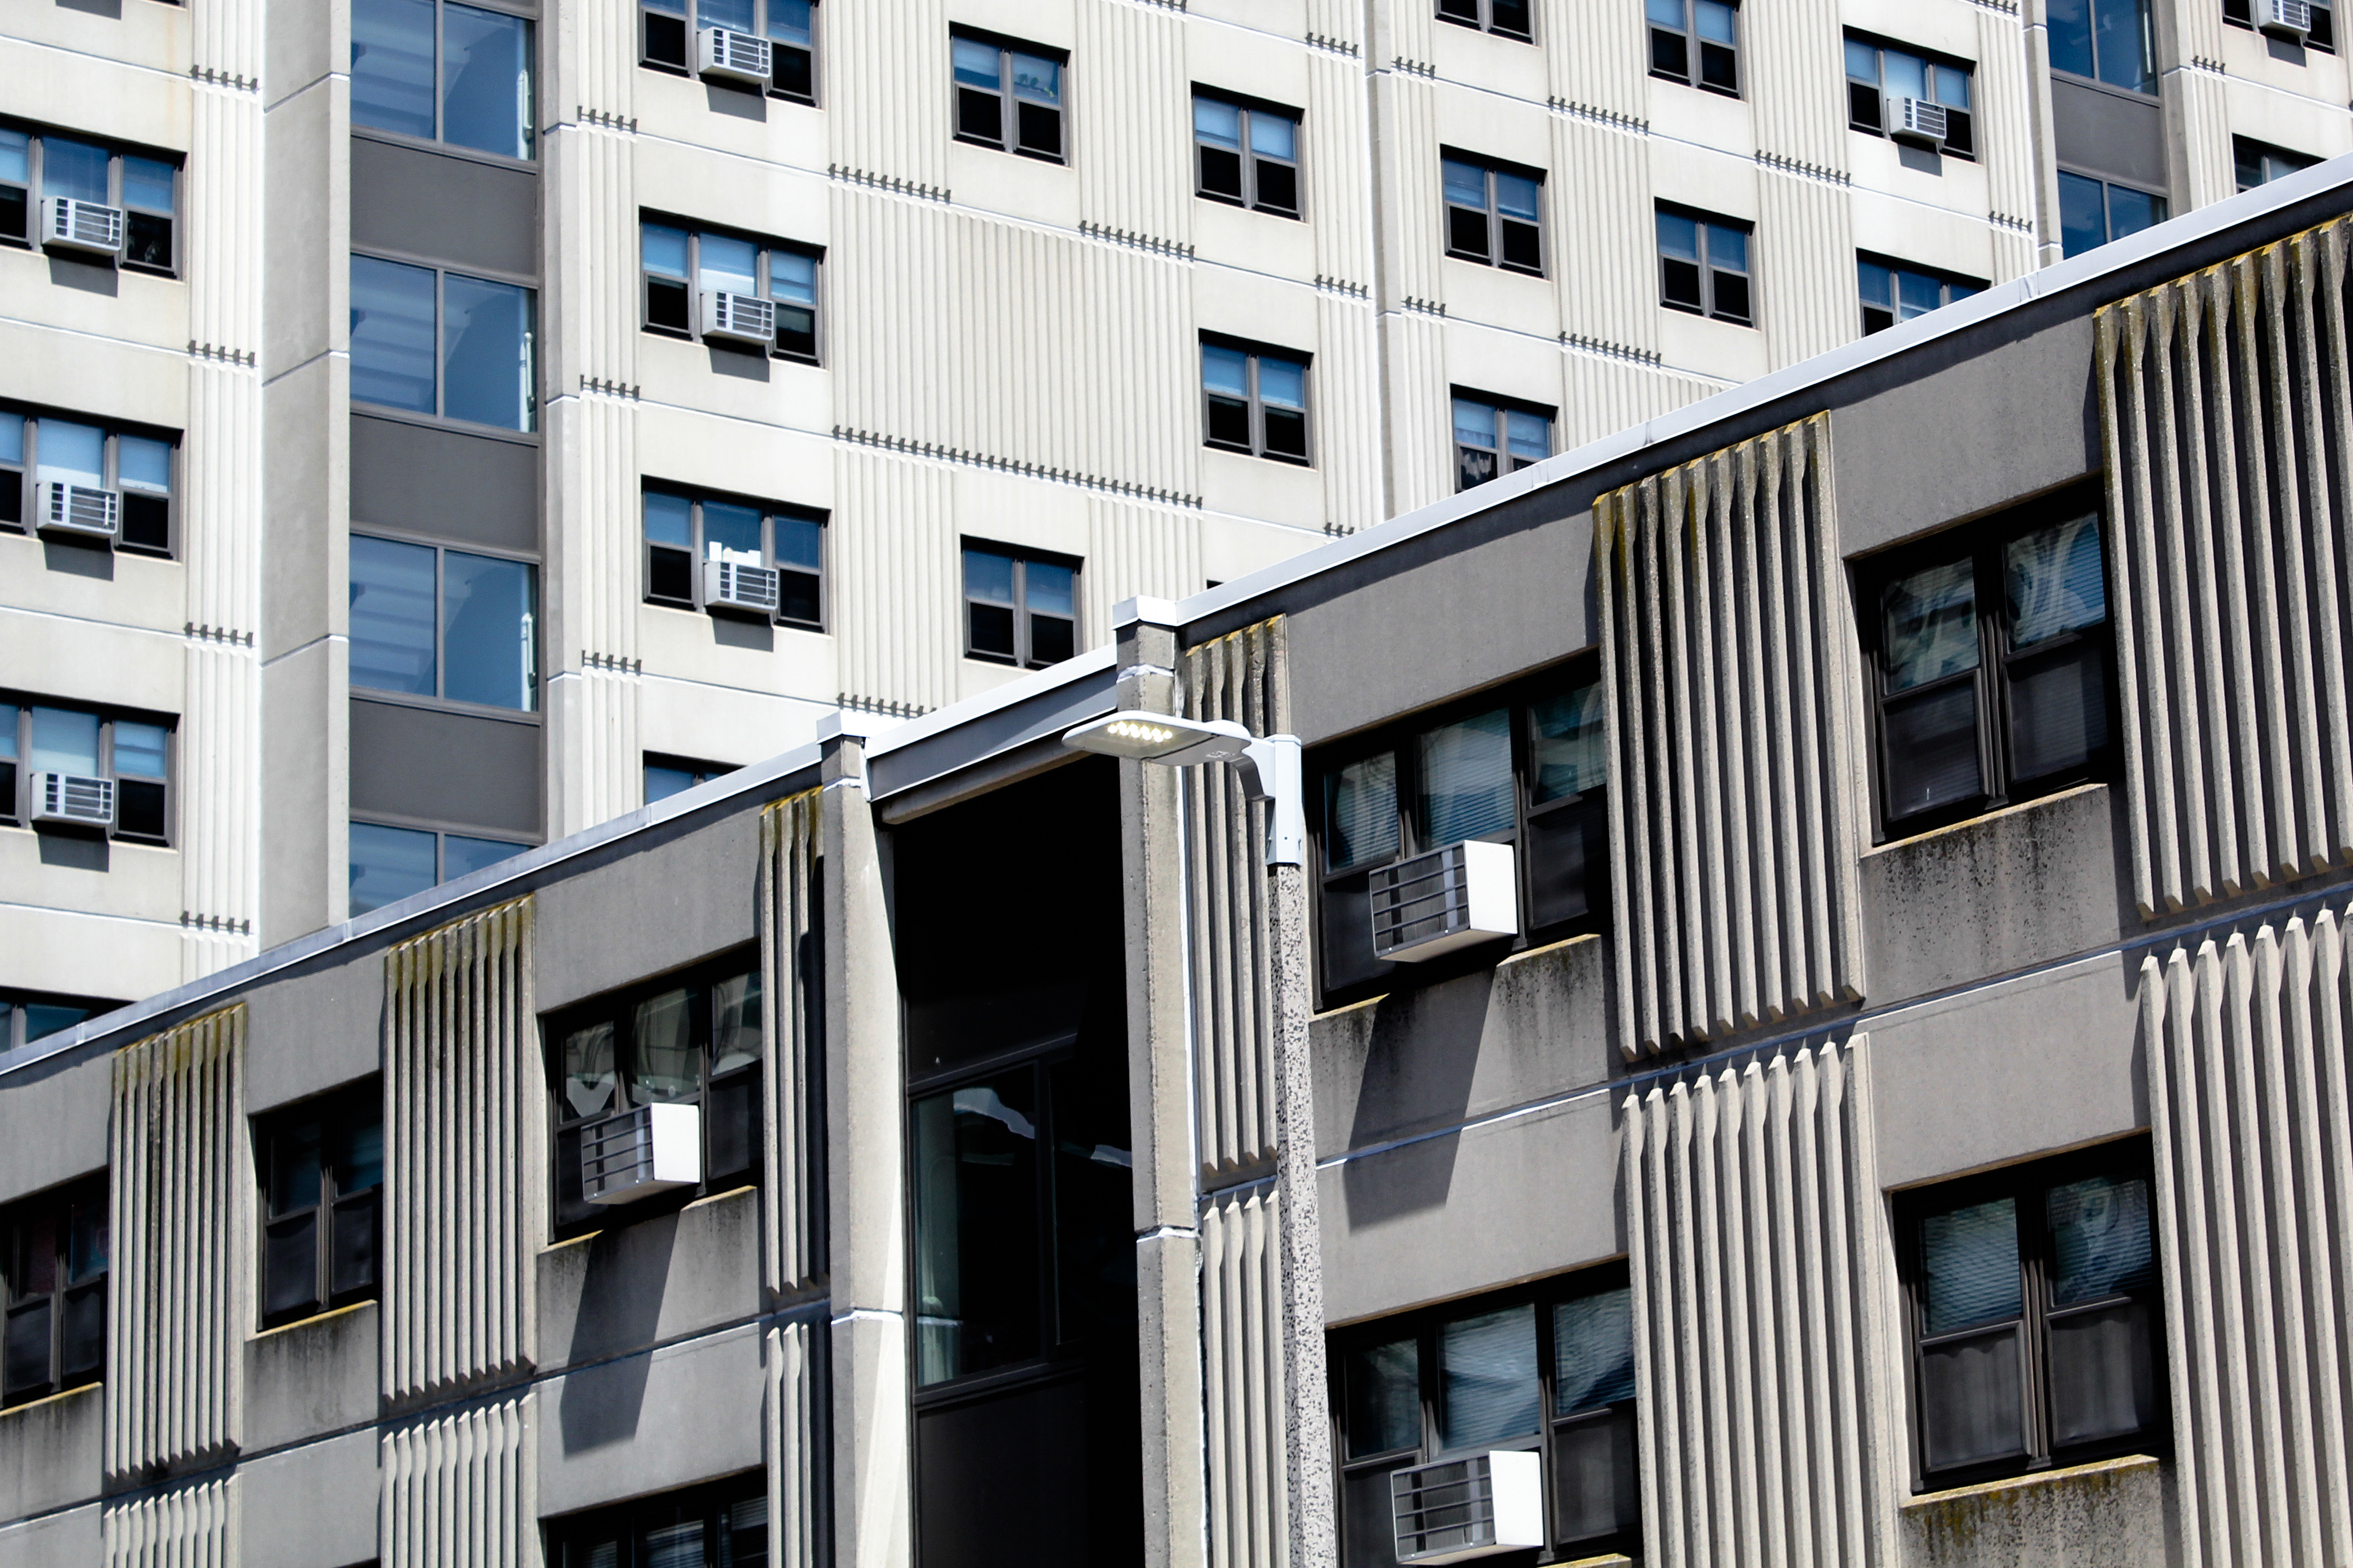
architecture, building, apartment, facade, urban area, daytime, property, residential area, neighbourhood, condominium, house, window, mixed use, real estate, tower block, metropolitan area, design, Material property, city, commercial building, brutalist architecture, urban design, metropolis, home, metal